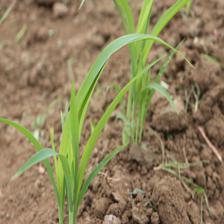
Label: Sorghum